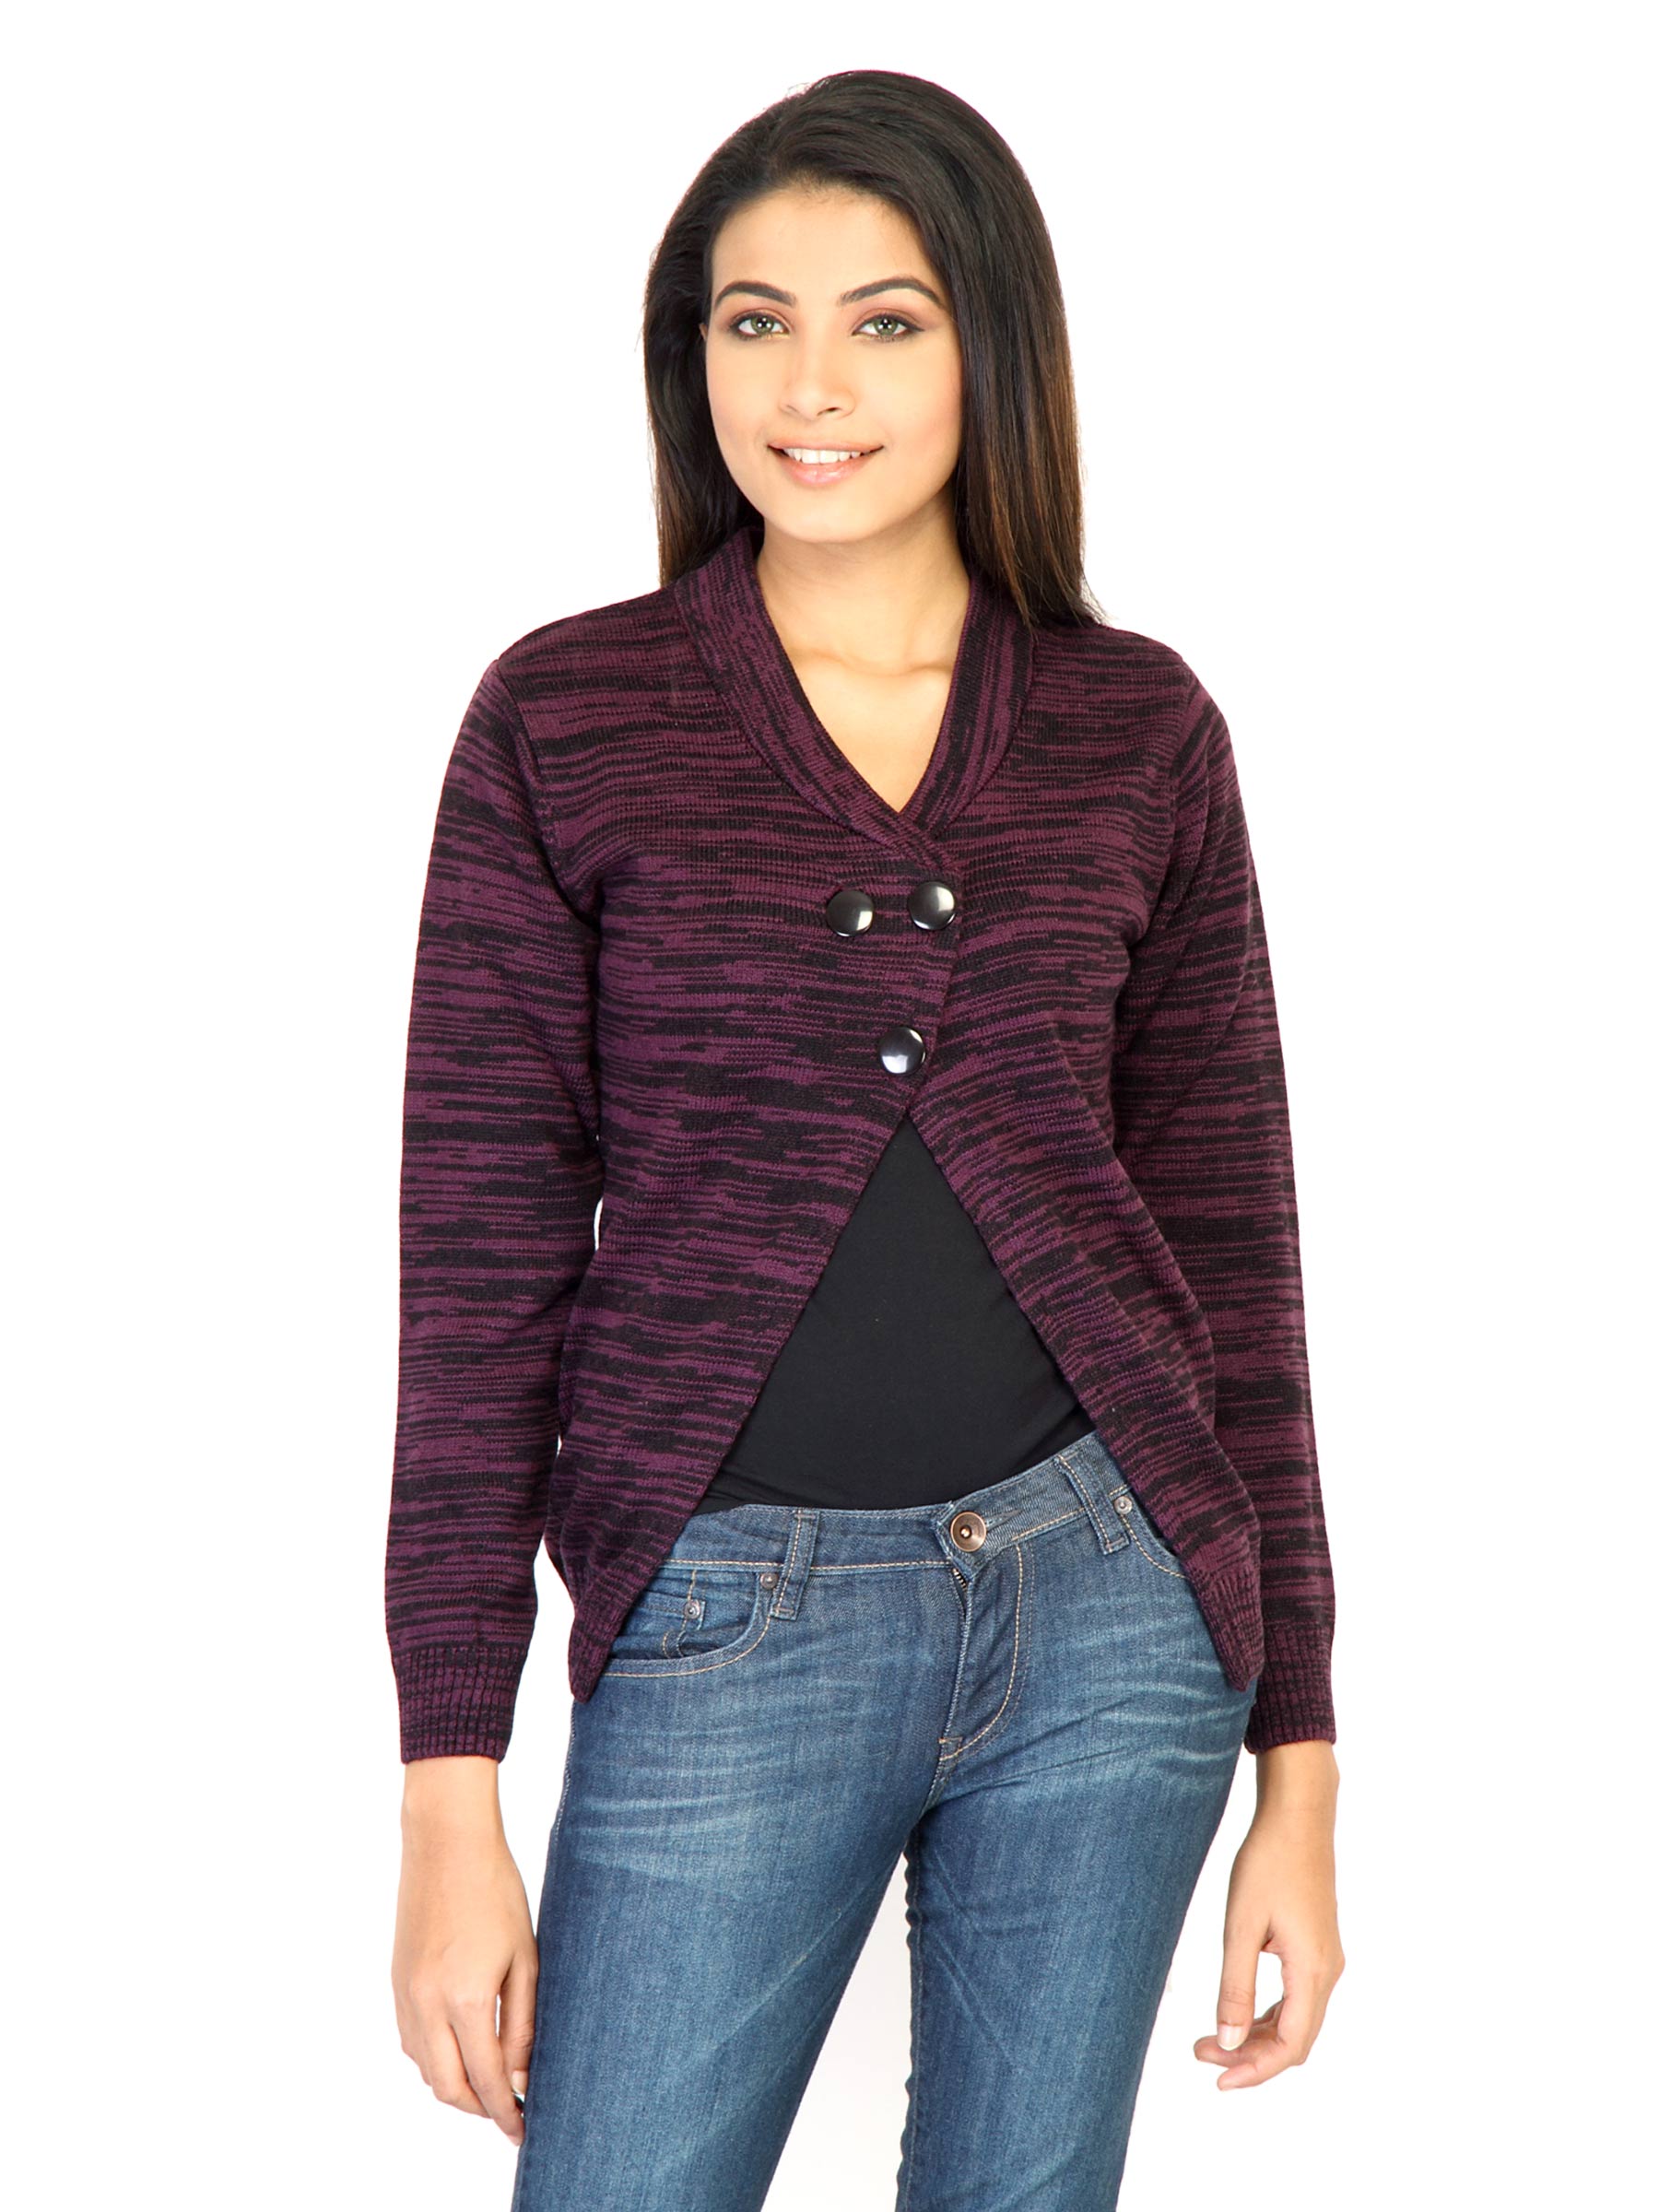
Jealous 21 Women Solid Purple Sweaters
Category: Apparel / Topwear / Sweaters
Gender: Women
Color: Purple
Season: Fall 2011
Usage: Casual